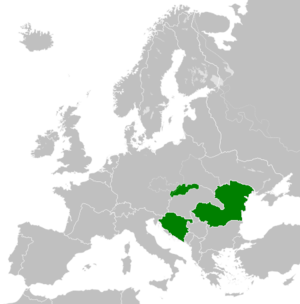
La Petite Entente est le nom donné à l'alliance diplomatique et militaire conclue durant l'entre-deux-guerres entre la Première république tchécoslovaque, le Royaume de Yougoslavie et le Royaume de Roumanie, sous les auspices, et, plus tard, sous la protection de la France.